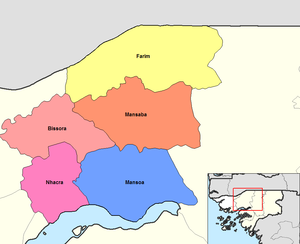
Oio est une région de Guinée-Bissau dont la capitale est Farim.